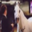
Label: horse